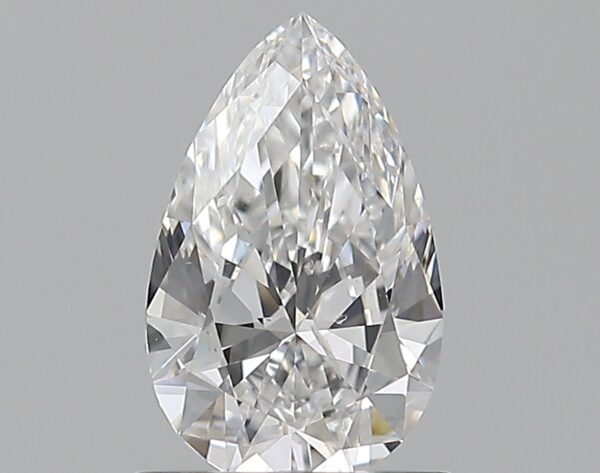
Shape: pear
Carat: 0.75
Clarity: SI2
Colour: E
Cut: EX
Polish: EX
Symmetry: EX
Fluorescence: N
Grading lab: GIA
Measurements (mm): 8.13 x 5.08 x 2.98